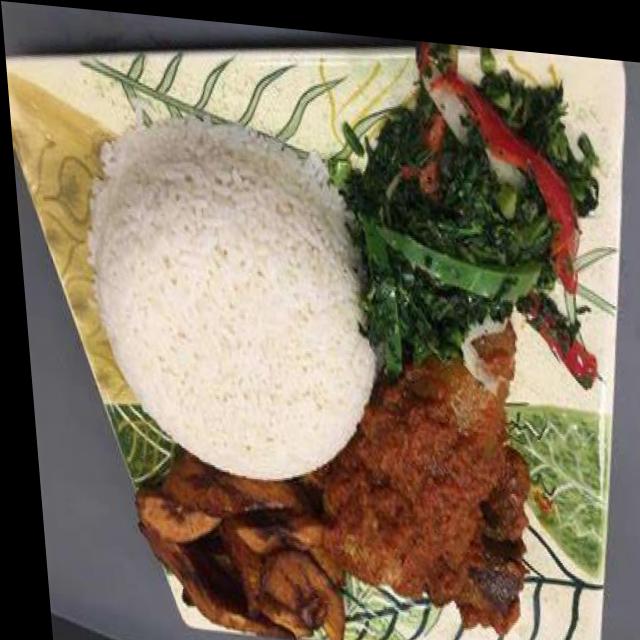
Dish: white_rice